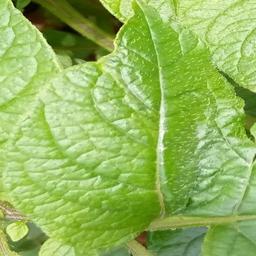
Etiqueta: Sana